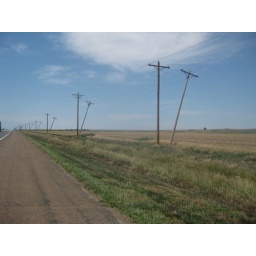
We caught them in the middle of telephone pole replacement